Nissan GT-R in motorsport

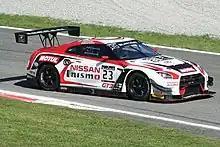

2013 was the first full season the car participated in, and it was soon proved to be a successful season as well. In the second round at Silverstone, the car scored its first race win. Driven by Lucas Ordóñez, Peter Pyzera, and Alex Buncombe, claimed overall pole position as well as the race win in Pro-Am class. It scored a double-podium finish in the following round at Paul Ricard, with JR Motorsports and GT Academy, and took the championship lead in Pro-Am championship. Following another podium finish in the challenging 24 Hours of Spa, GT Academy ultimately won the Pro-Am team's championship in the final round at Nürburgring, by beating the Ferrari works team, AF Corse. Ordóñez won the Pro-Am driver's championship, while Pyzera and Buncombe finished 3rd and 4th in the final standings respectively. The car was able to win a race, take a pole position, and 4 podium finishes during the season. The team returned for the 2014 season to defend their title. In the second round at Silverstone, starting from 3rd on the grid, the car managed to win the Pro-Am class after an intense between an Aston Martin Vantage GT3. It also scored a podium finish at Paul Ricard as well. In the final round at Nürburgring, it took Pro-Am pole position and led the race in the early stages, due to a gearbox issue it was forced to pit and lost positions, missing out on winning the team's championship. End of the season, the car was 4th in the team's championship, tied on points with the team AF Corse, and 7th in the driver's championship with a race win, a pole position, and 2 podium finishes.